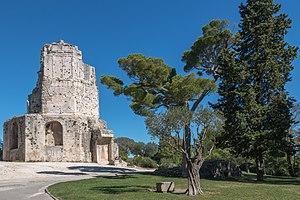
La tour Magne, à Nîmes (Gard, Languedoc-Roussillon, France). This building is classé au titre des Monuments Historiques. It is indexed in the Base Mérimée, a database of architectural heritage maintained by the French Ministry of Culture,